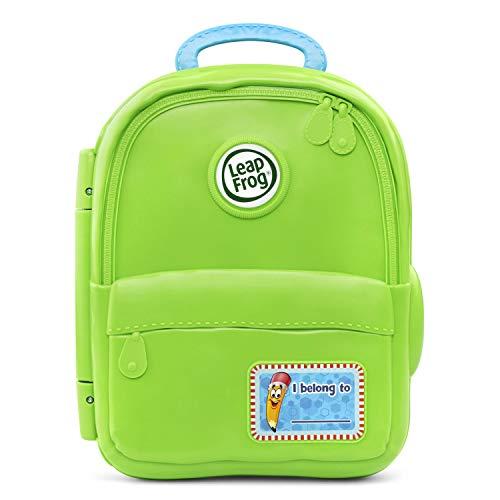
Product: LeapFrog Mr. Pencil's ABC Backpack (Frustration Free Packaging)
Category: Toys & Games | Kids' Electronics | Electronic Learning Toys
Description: Open this unique backpack for interactive learning activities including 26 letters, a write and erase board and a variety of games.
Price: $27.99
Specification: ProductDimensions:2.8x12.6x9.6inches|ItemWeight:2.54pounds|ShippingWeight:3.05pounds(Viewshippingratesandpolicies)|ASIN:B07C5FHY7Z|Itemmodelnumber:80-603401|Manufacturerrecommendedage:36months-6years|Batteries:2AAbatteriesrequired.(included)